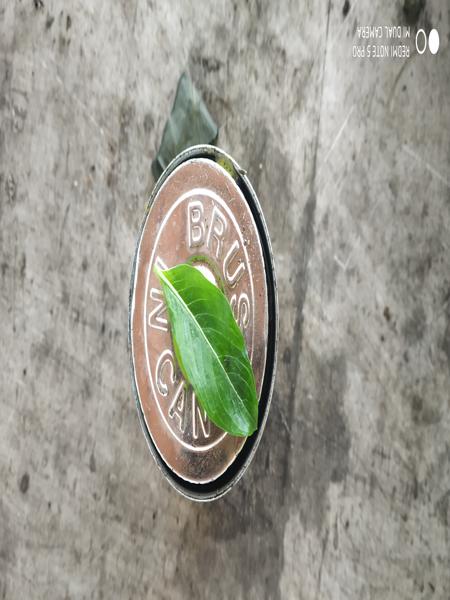
Plant: Catharanthus